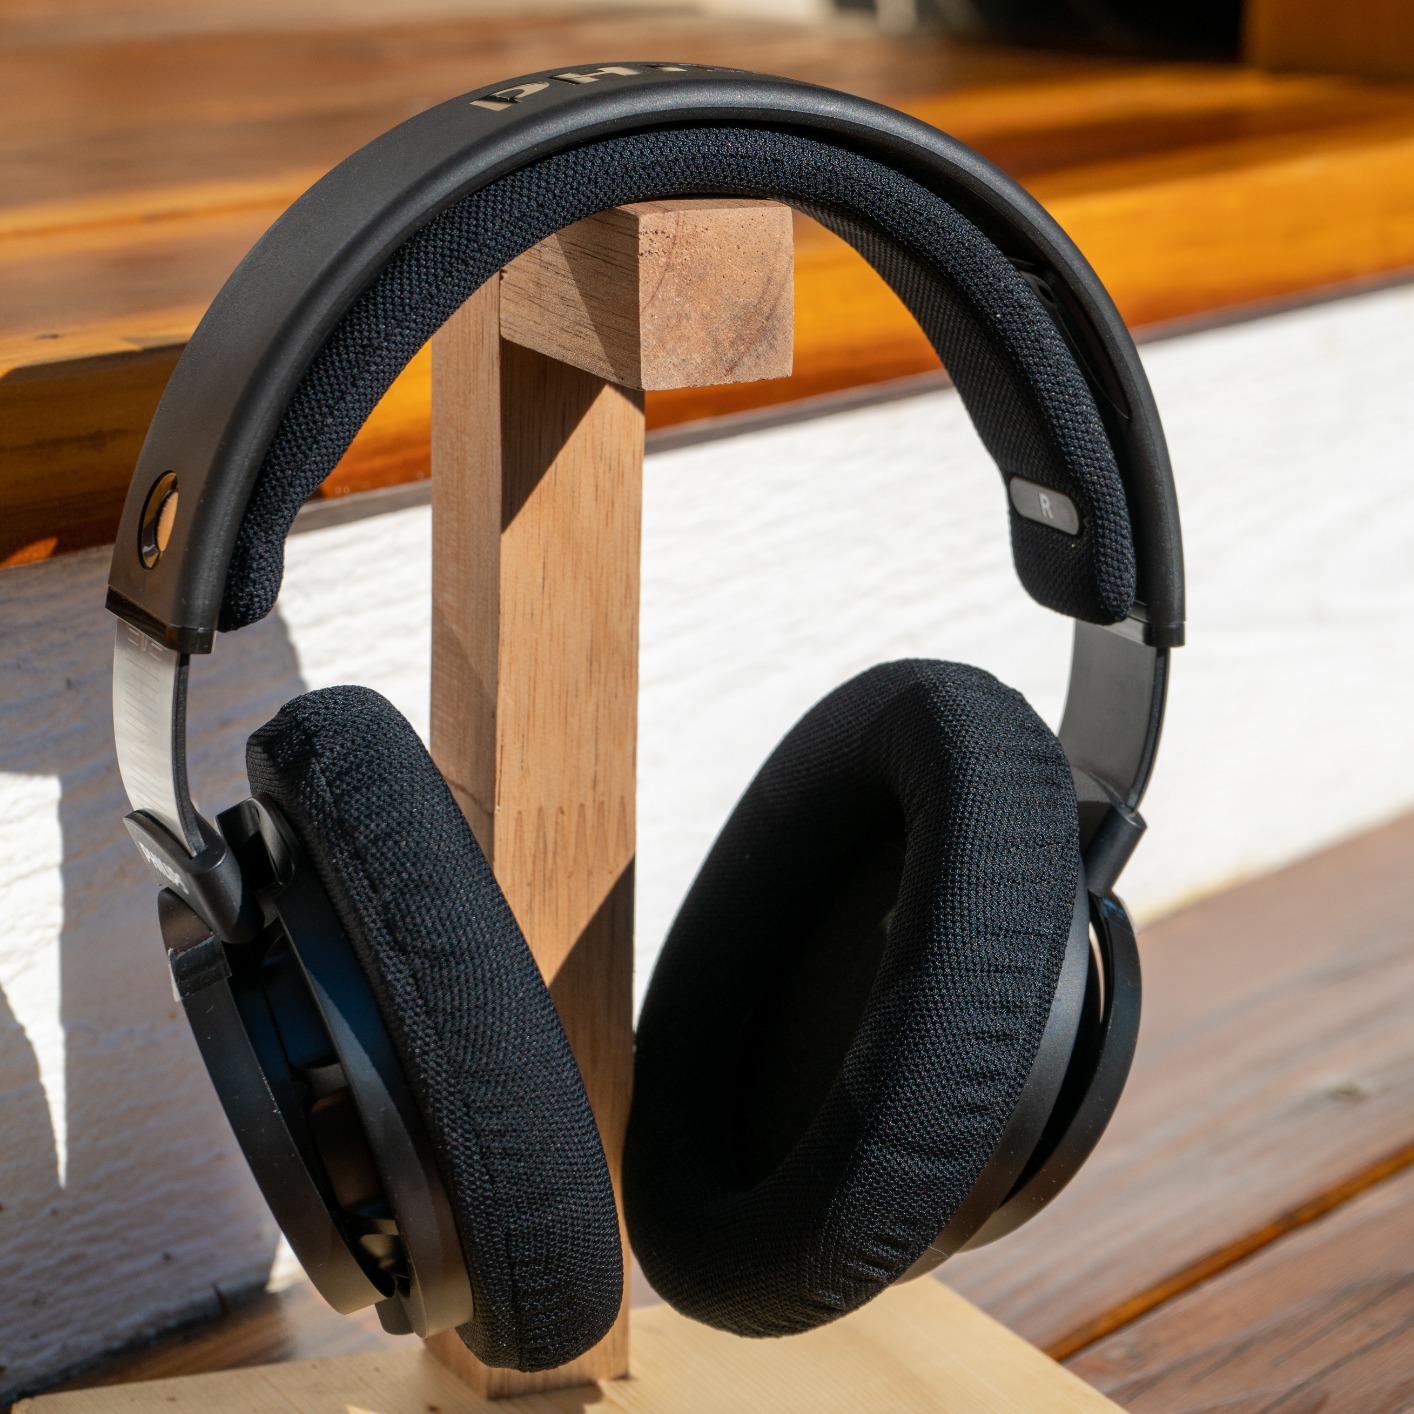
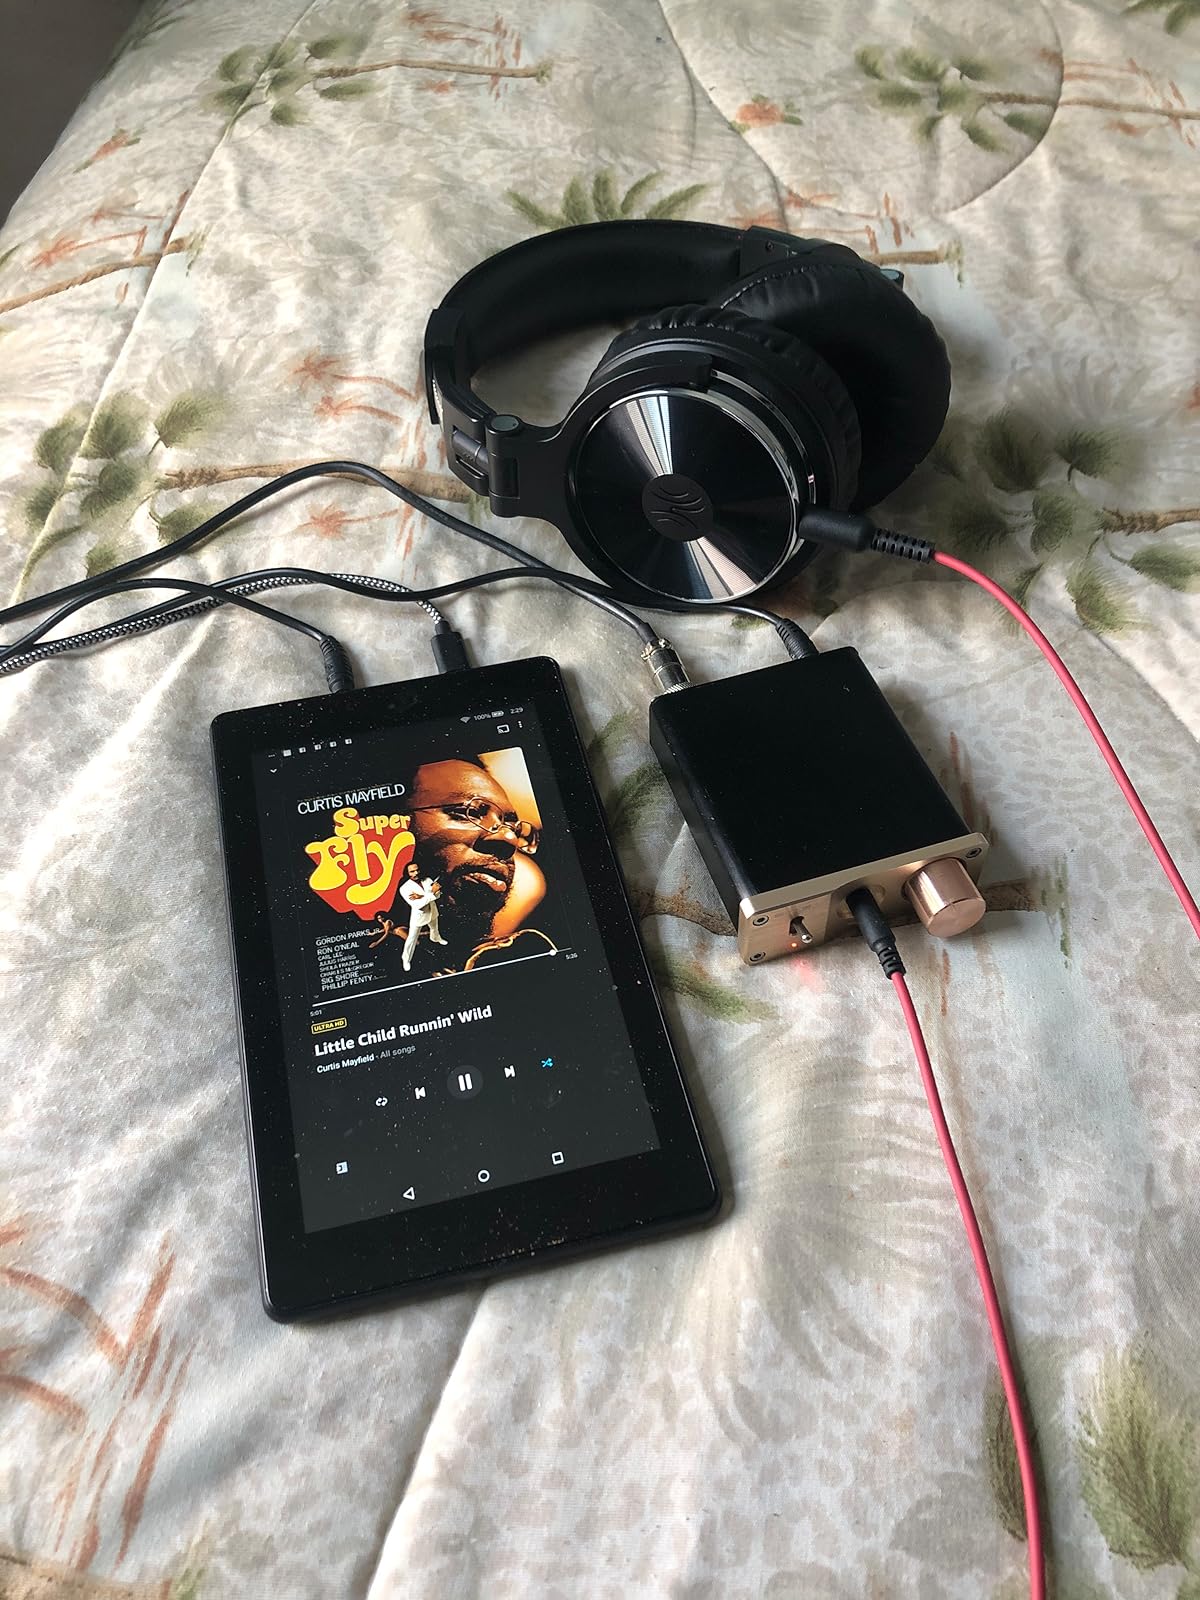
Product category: headphones
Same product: no